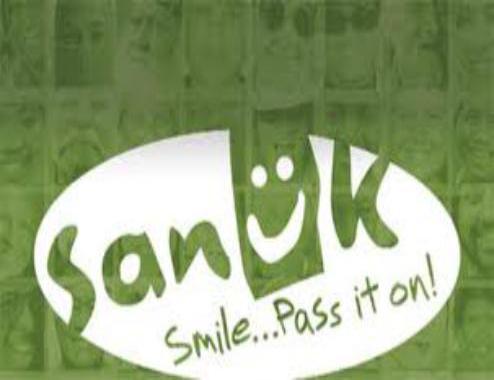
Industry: Clothes